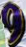
Number: 9